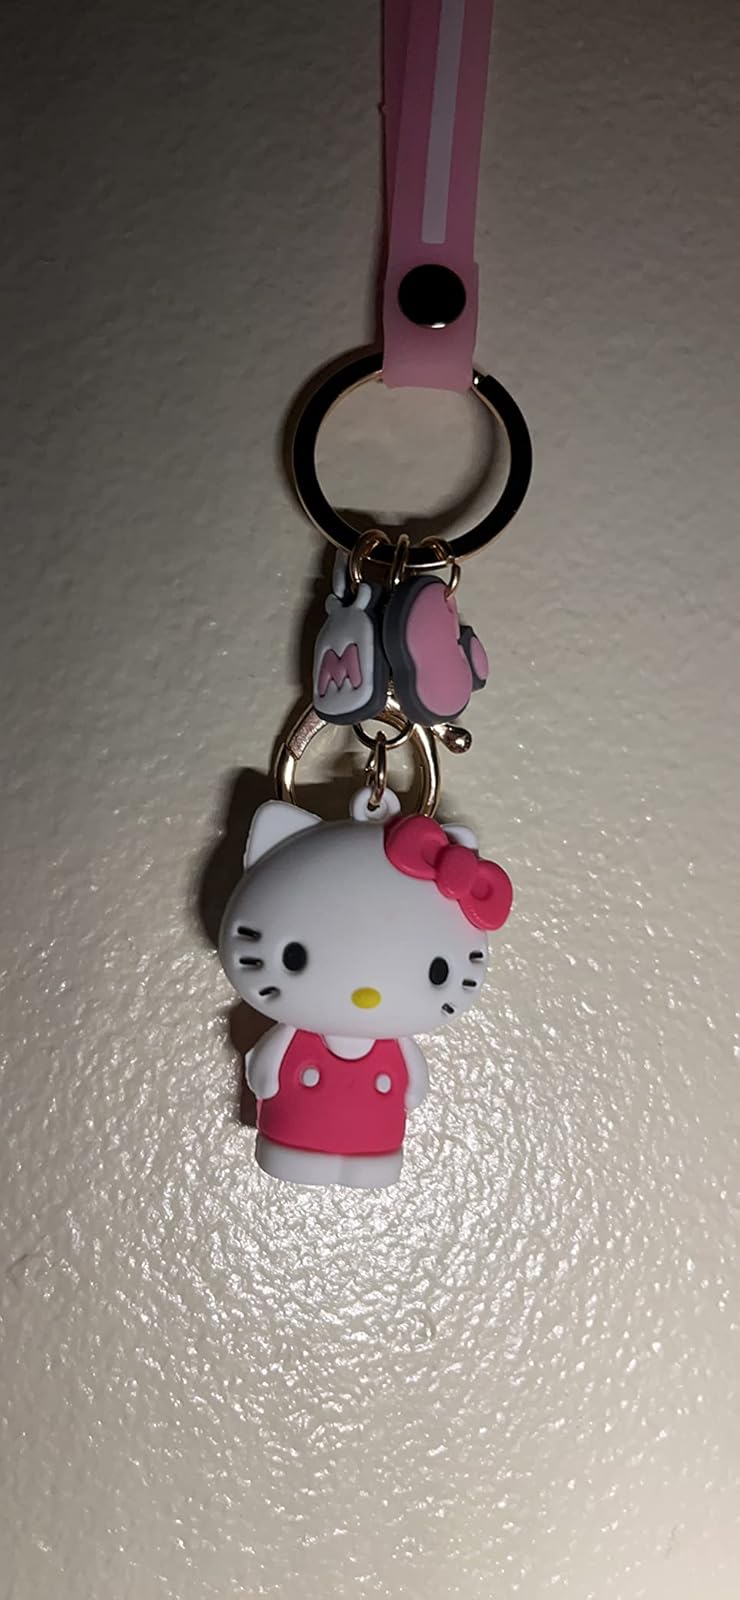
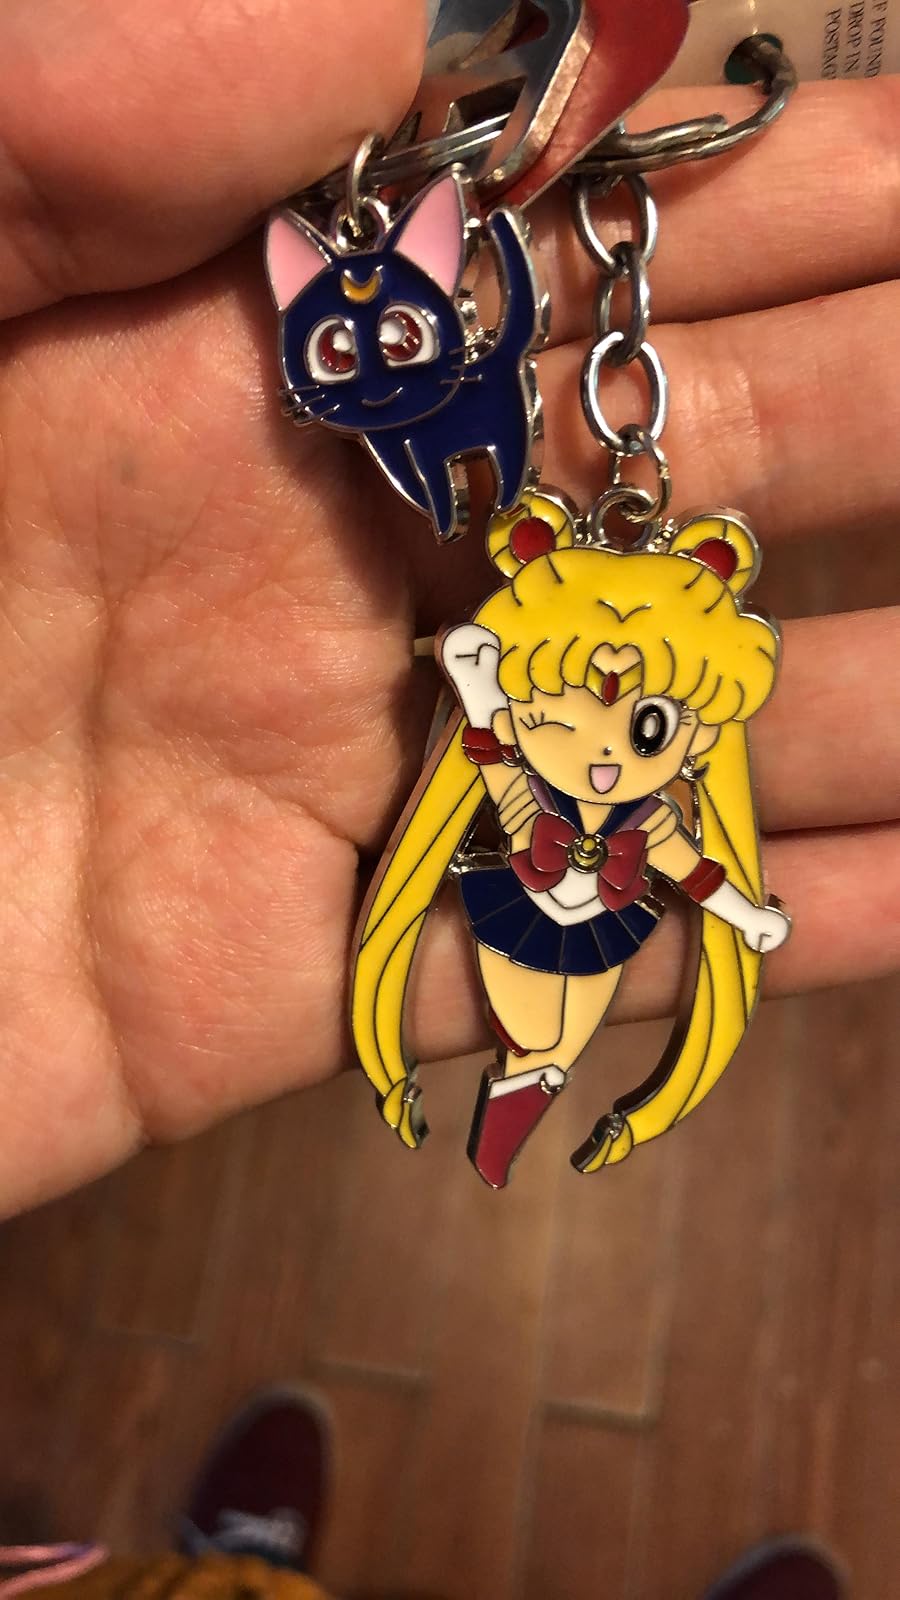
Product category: accessories_keychain
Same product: no